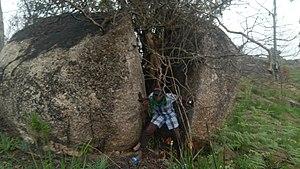
Les Bandenkop sont des descendants de chasseurs originaires de Kwop. Bandenkop est un village situé au Cameroun dans le département des Hauts-Plateaux dans la province de l'Ouest. Le village de Bandenkop fait partie de la commune rurale de Bangou.